Brisbane central business district

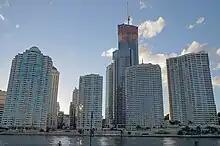
Soleil building under construction

A congregation of the Church of Christ was established on 23 September 1883 in the Brisbane central area. In the late 1890s the congregation purchased 430 Ann Street to establish their first church, still operating as at 2021 under the name Your Church.